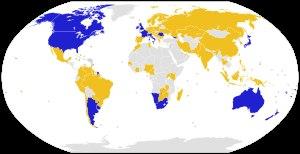
La Coupe du monde de rugby à XV 2015 a lieu en Angleterre et au pays de Galles du 18 septembre au 31 octobre 2015. Il s'agit de la huitième édition de cette compétition disputée tous les quatre ans depuis 1987. L'annonce du pays organisateur a lieu le 29 juillet 2009. Les rencontres sont disputées en Angleterre, à l'exception de certains matchs accueilliis au Millennium Stadium de Cardiff au pays de Galles. La Nouvelle-Zélande remporte la compétition en dominant l'Australie en finale.
Cet article présente les effectifs de la Coupe du monde de rugby à XV 2015 des vingt sélections qui disputent la compétition en Angleterre du 18 septembre au 31 octobre 2015. Il s'agit de la huitième édition de cette compétition disputée tous les quatre ans depuis 1987. Chaque équipe donne initialement une liste de trente-et-un joueurs. Celle-ci peut-être amendée au fur-et-à-mesure de la compétition si des blessures surviennent.